2023 Valencian Community motorcycle Grand Prix

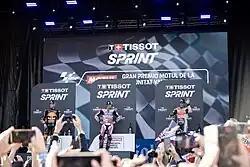
Podium finishers of the sprint

Johann Zarco set the best time 1:29.984 and was the fastest rider at this session ahead of Brad Binder and Jorge Martín.